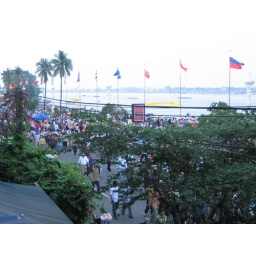
Looking down on the crowds at the Water Festival in Phnom Penh from a roof top bar